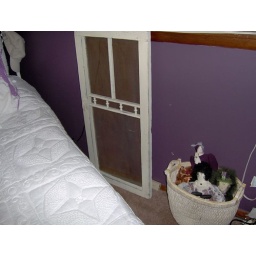
the random door against the wall